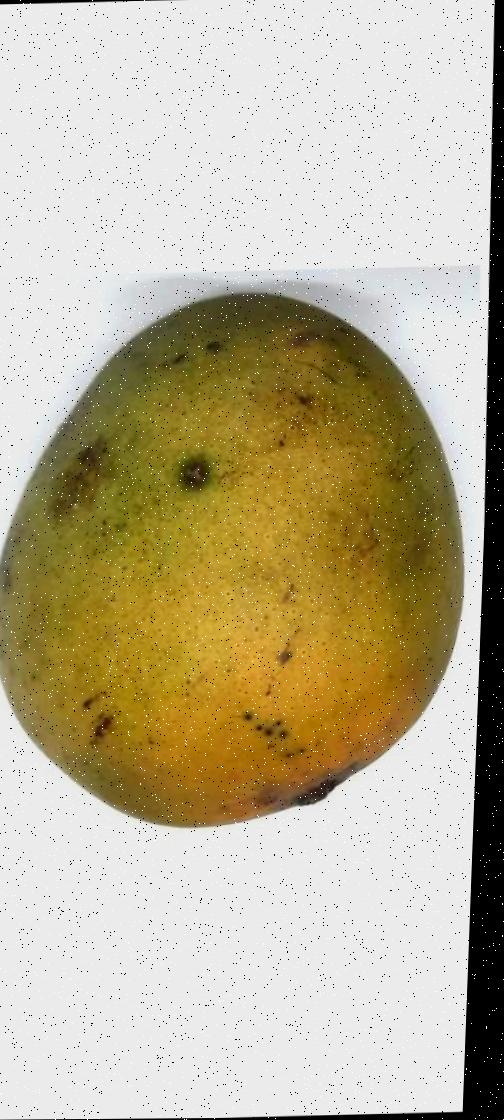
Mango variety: Himsagor